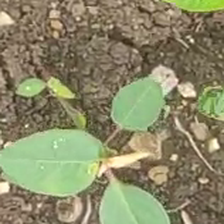
Weed species: Moti_dudhi(Euphorbia_geneculata_L)